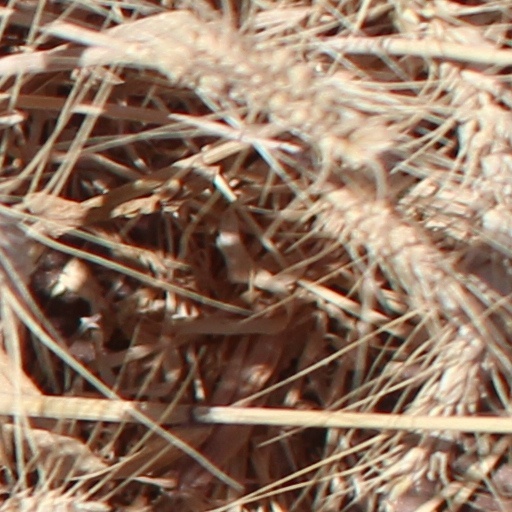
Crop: wheat